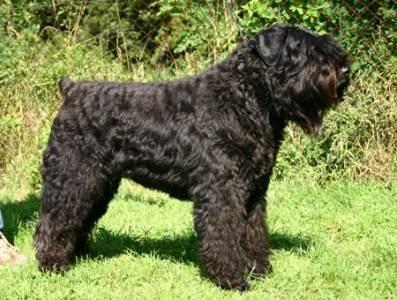
Bouvier_des_Flandres